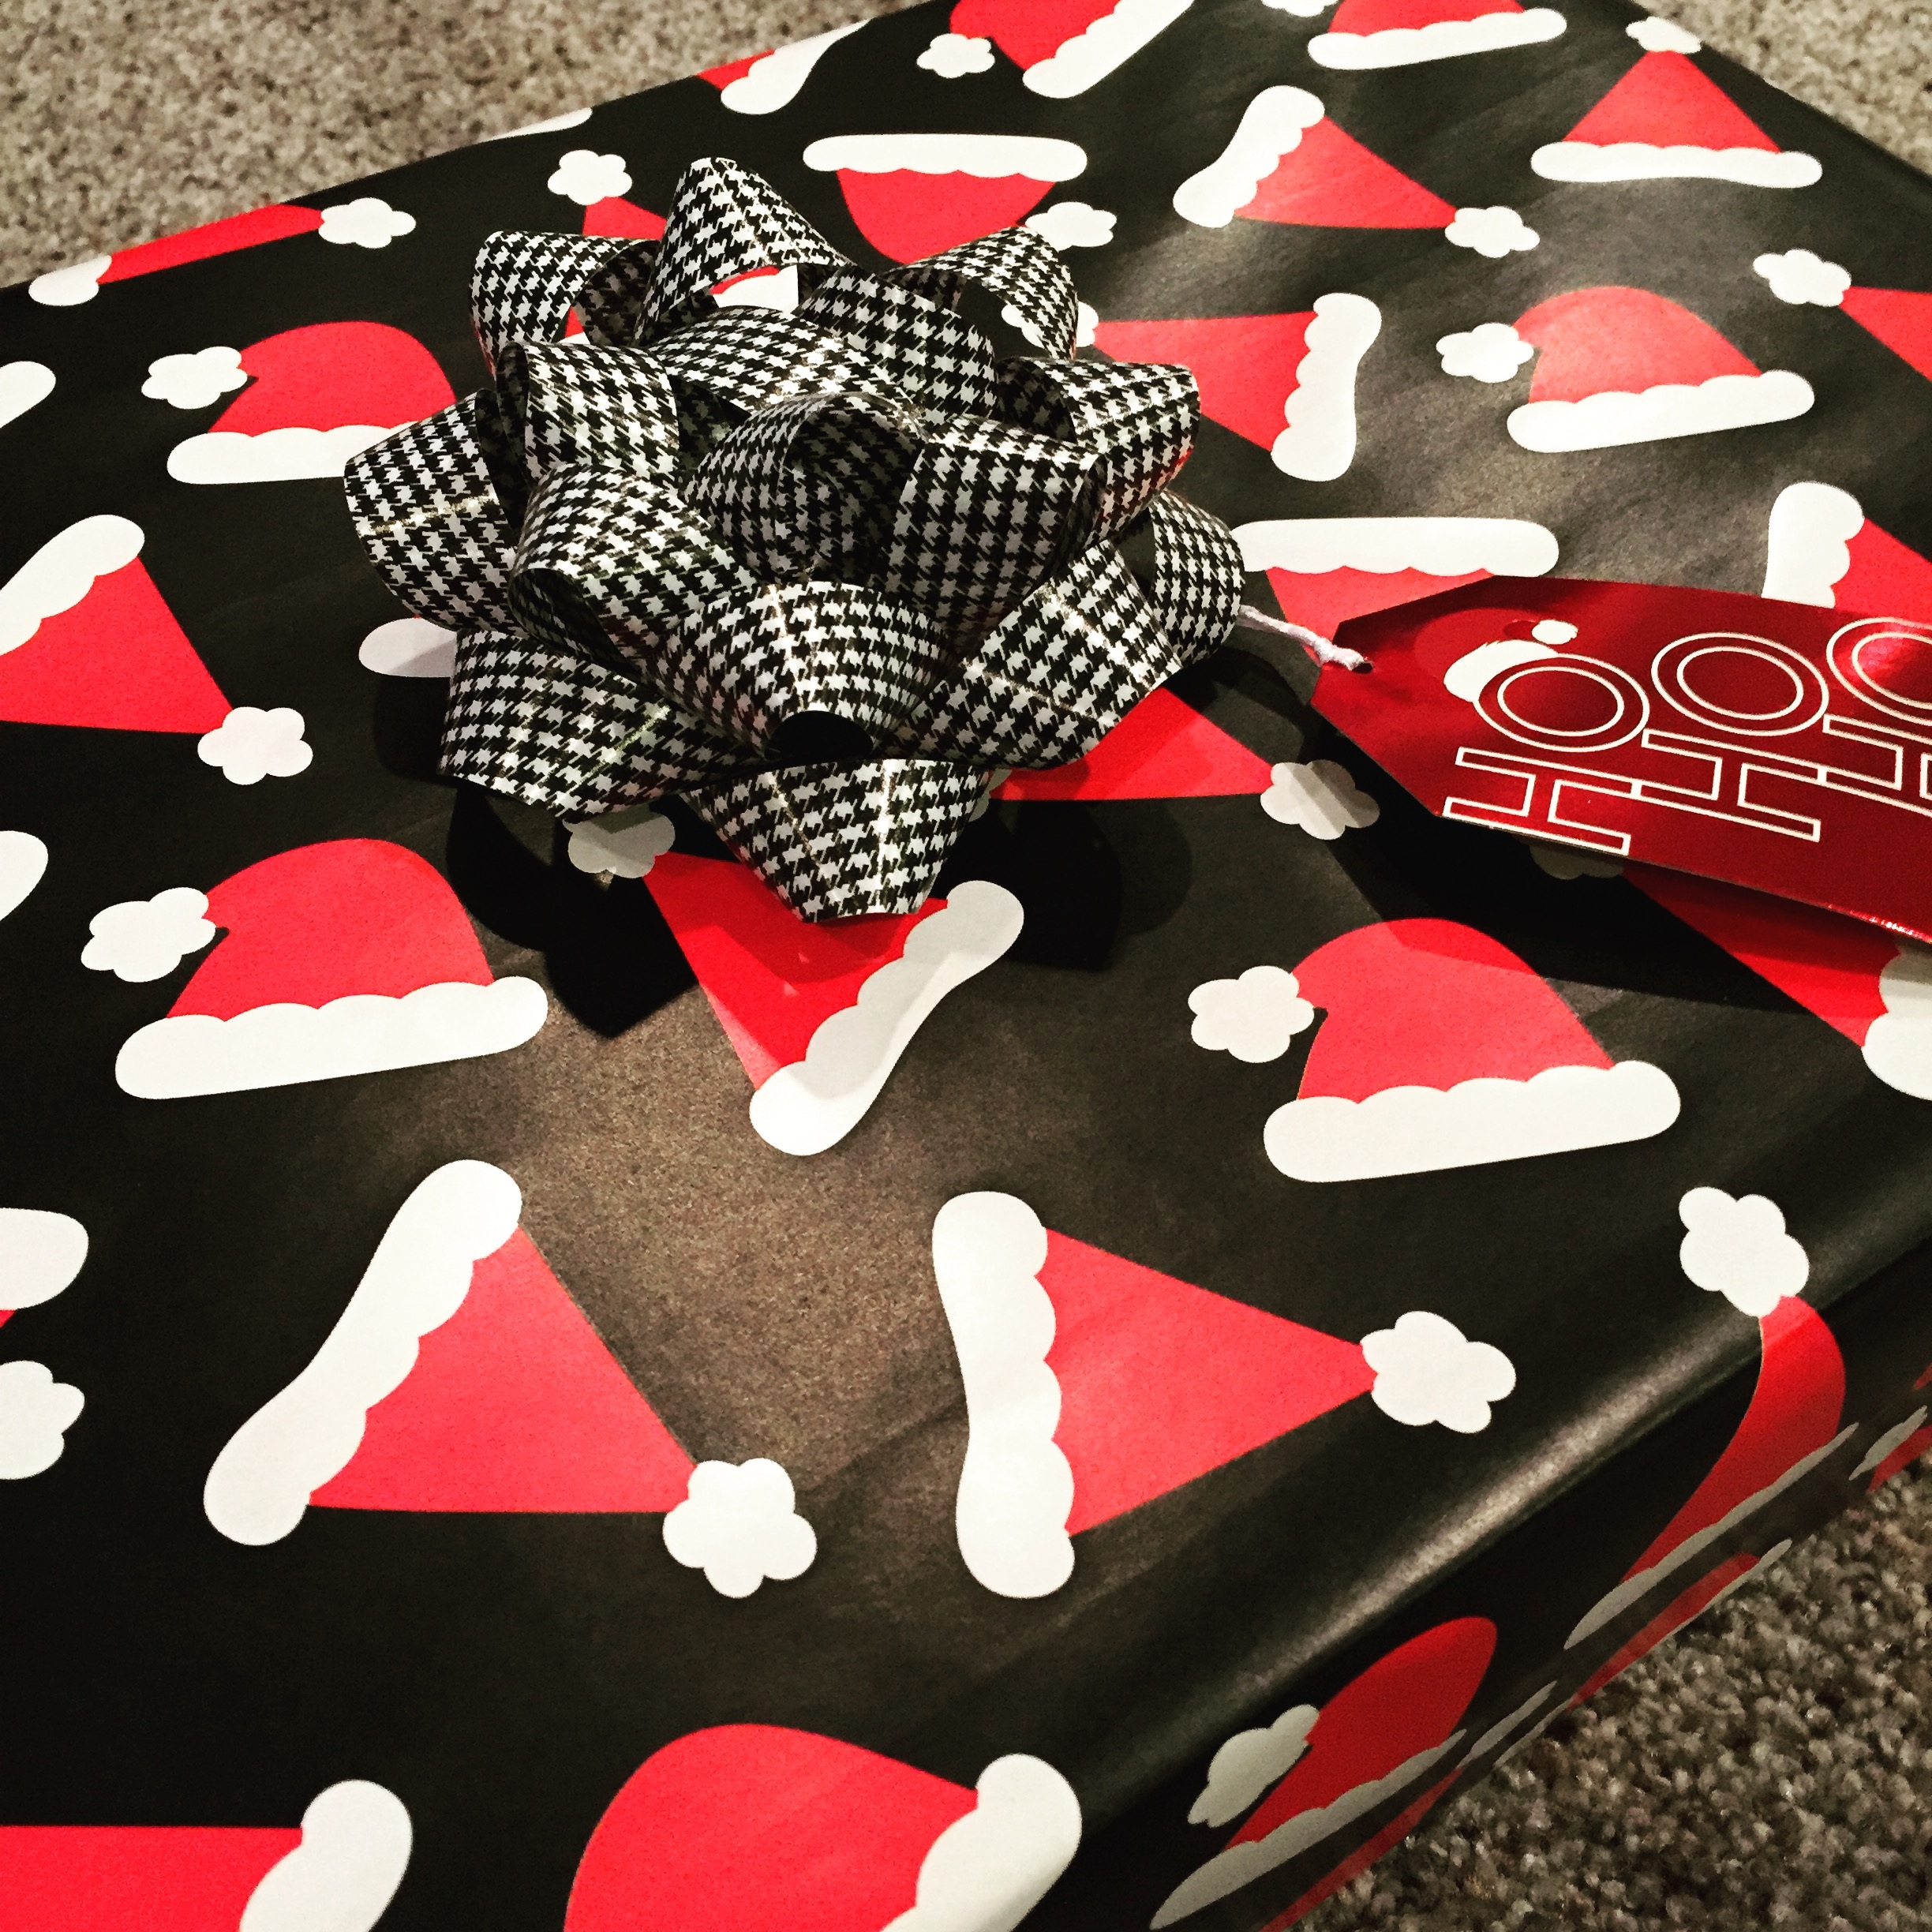
white, flower, gift, pattern, food, red, holiday, shopping, christmas, dessert, cake, festive, package, santa, present, birthday cake, design, bow, xmas, surprise, wrap, torte, cake decorating